White Elephant (building)

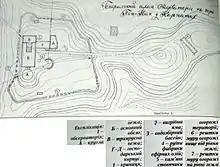
Topographic map of the building's surroundings

The opening ceremony of the building took place on 29 July 1938. Its official name was the "Observatory of the State Meteorological Institute", but soon it took on the nickname "Biały Słoń", due to the color of its walls. The observatory was lavishly equipped, with a custom-made astrograph and refracting telescope made by the British company Grubb Parsons of Newcastle upon Tyne. It had its own power plant with two diesel motor–generators and central heating fueled by oil, which was transported in iron barrels from the Polmin company in Borysław (today Boryslav). The military authorities also installed their own equipment, including two radiotelephone prototypes constructed to withstand high altitude.